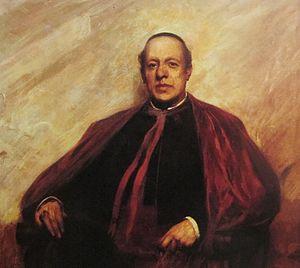
Cesare Vittore Luigi Tallone est un peintre italien qui fut très connu en son temps, puis quelque peu oublié depuis.